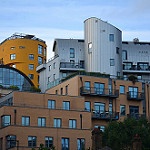
Label: buildings